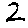
Label: 2